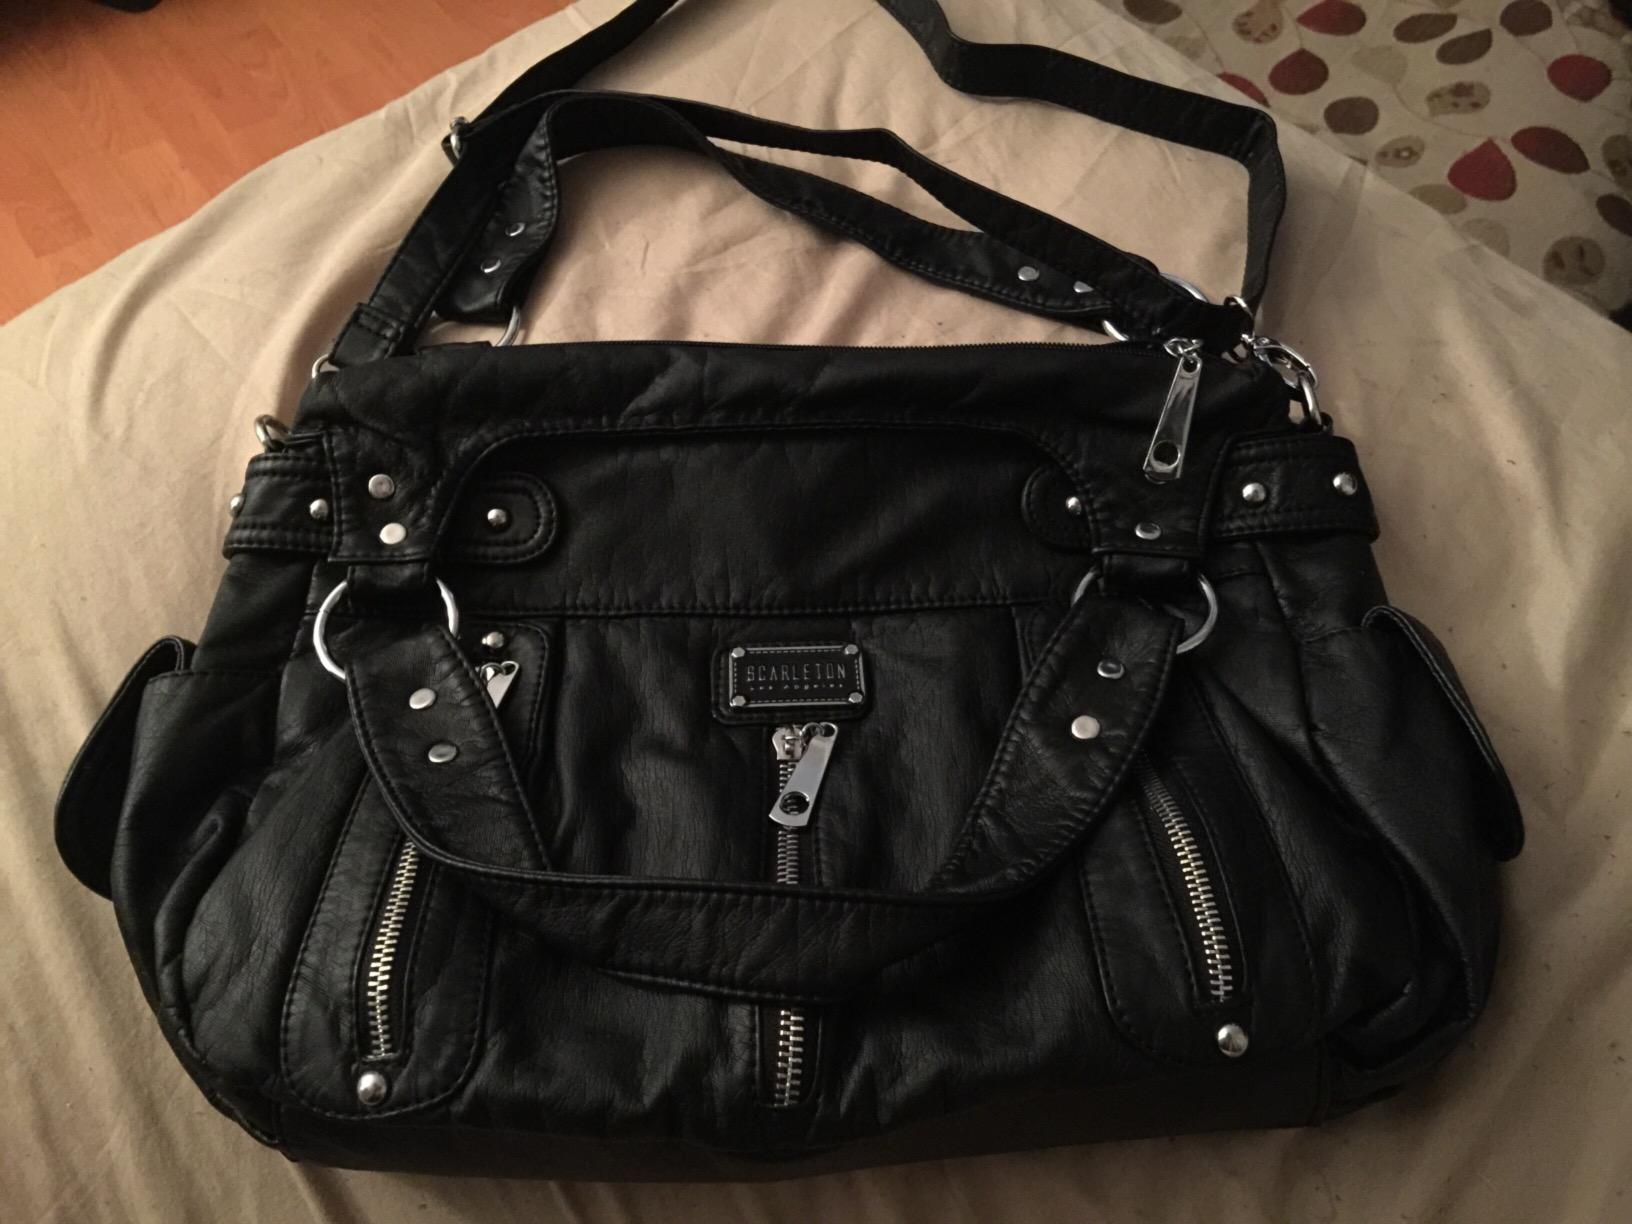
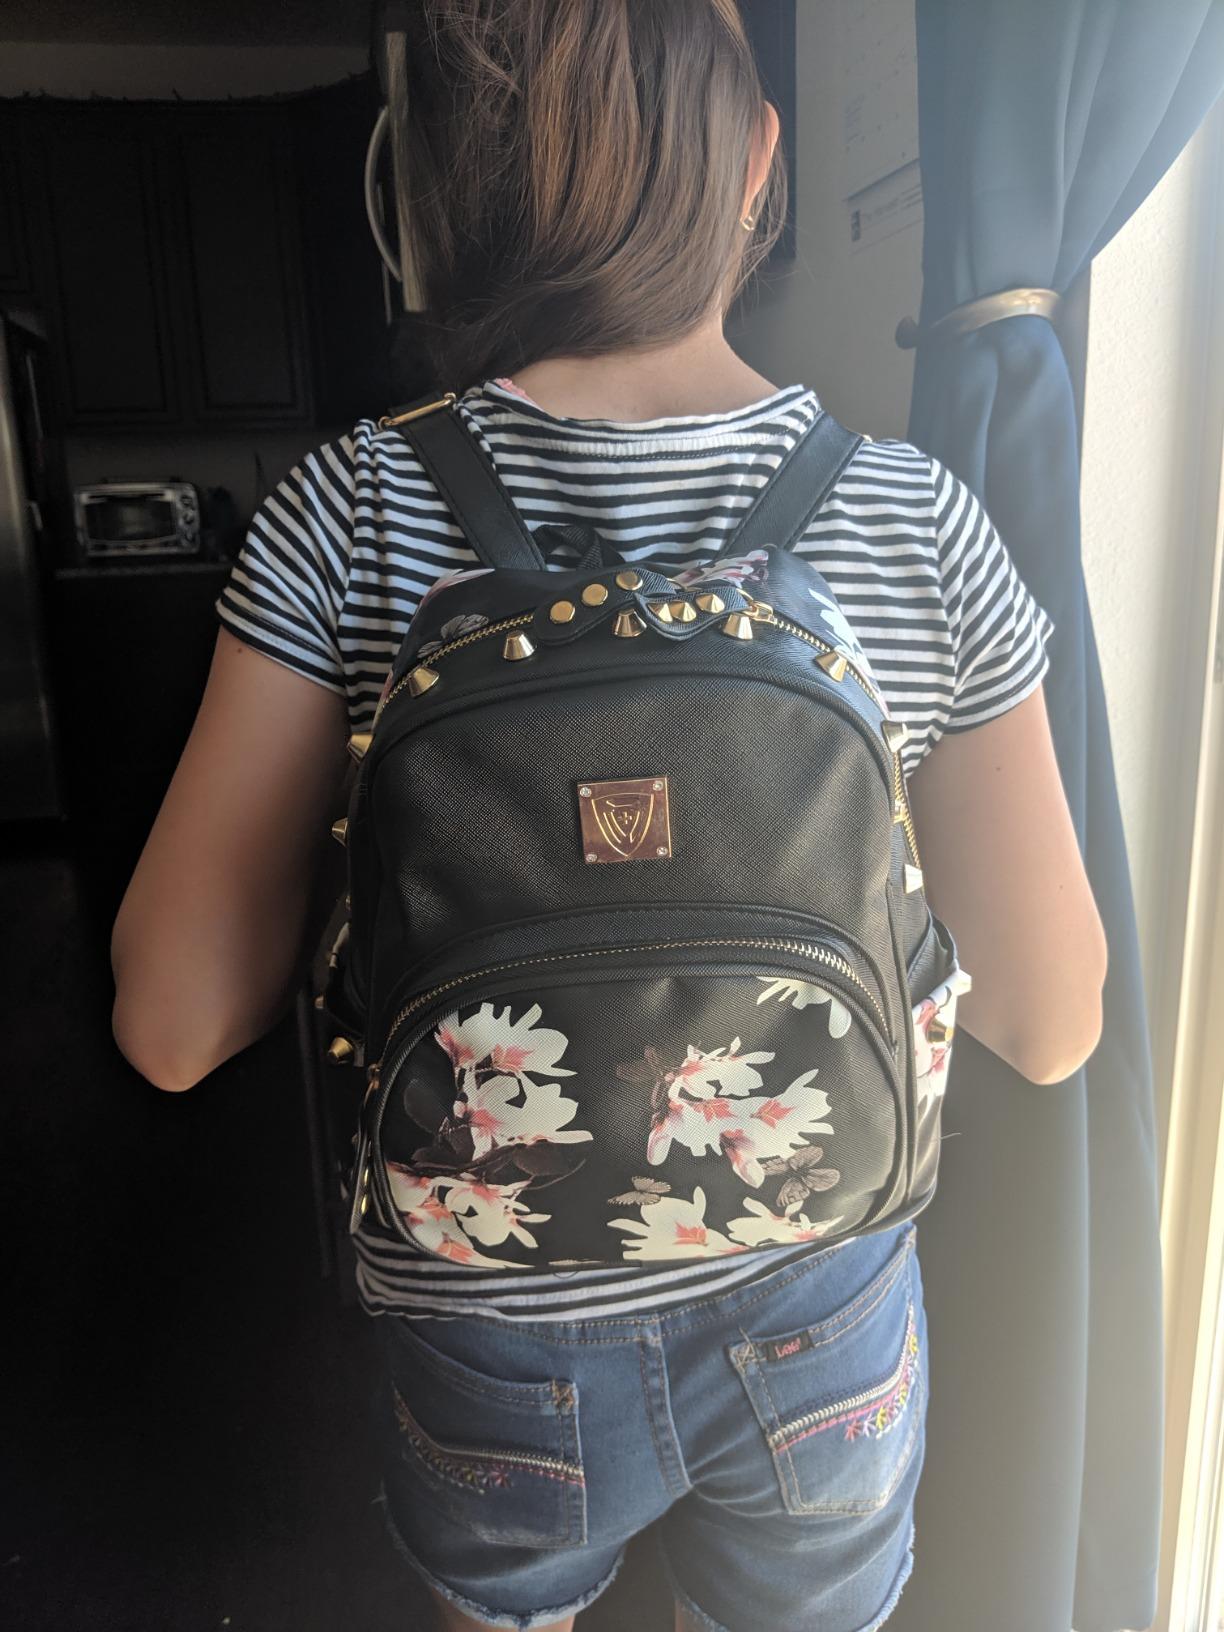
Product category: accessories_handbag
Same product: no